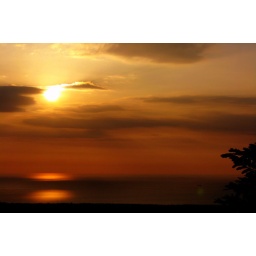
I have seen this first time ....two separate strips in water reflection due to cloud in between